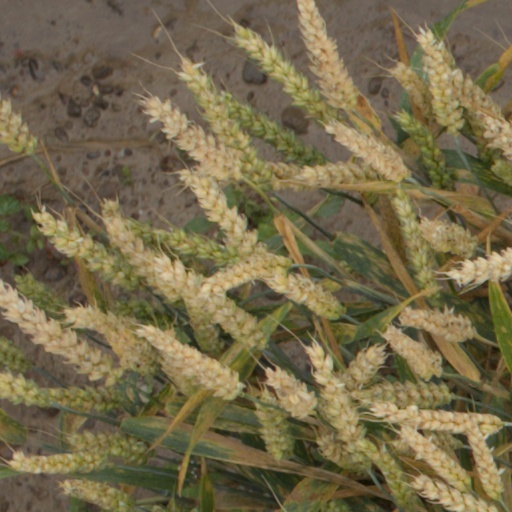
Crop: wheat